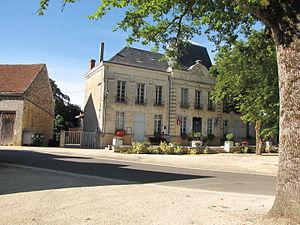
Mairie de Thédirac
Thédirac est une commune française, située dans le département du Lot en région Occitanie.